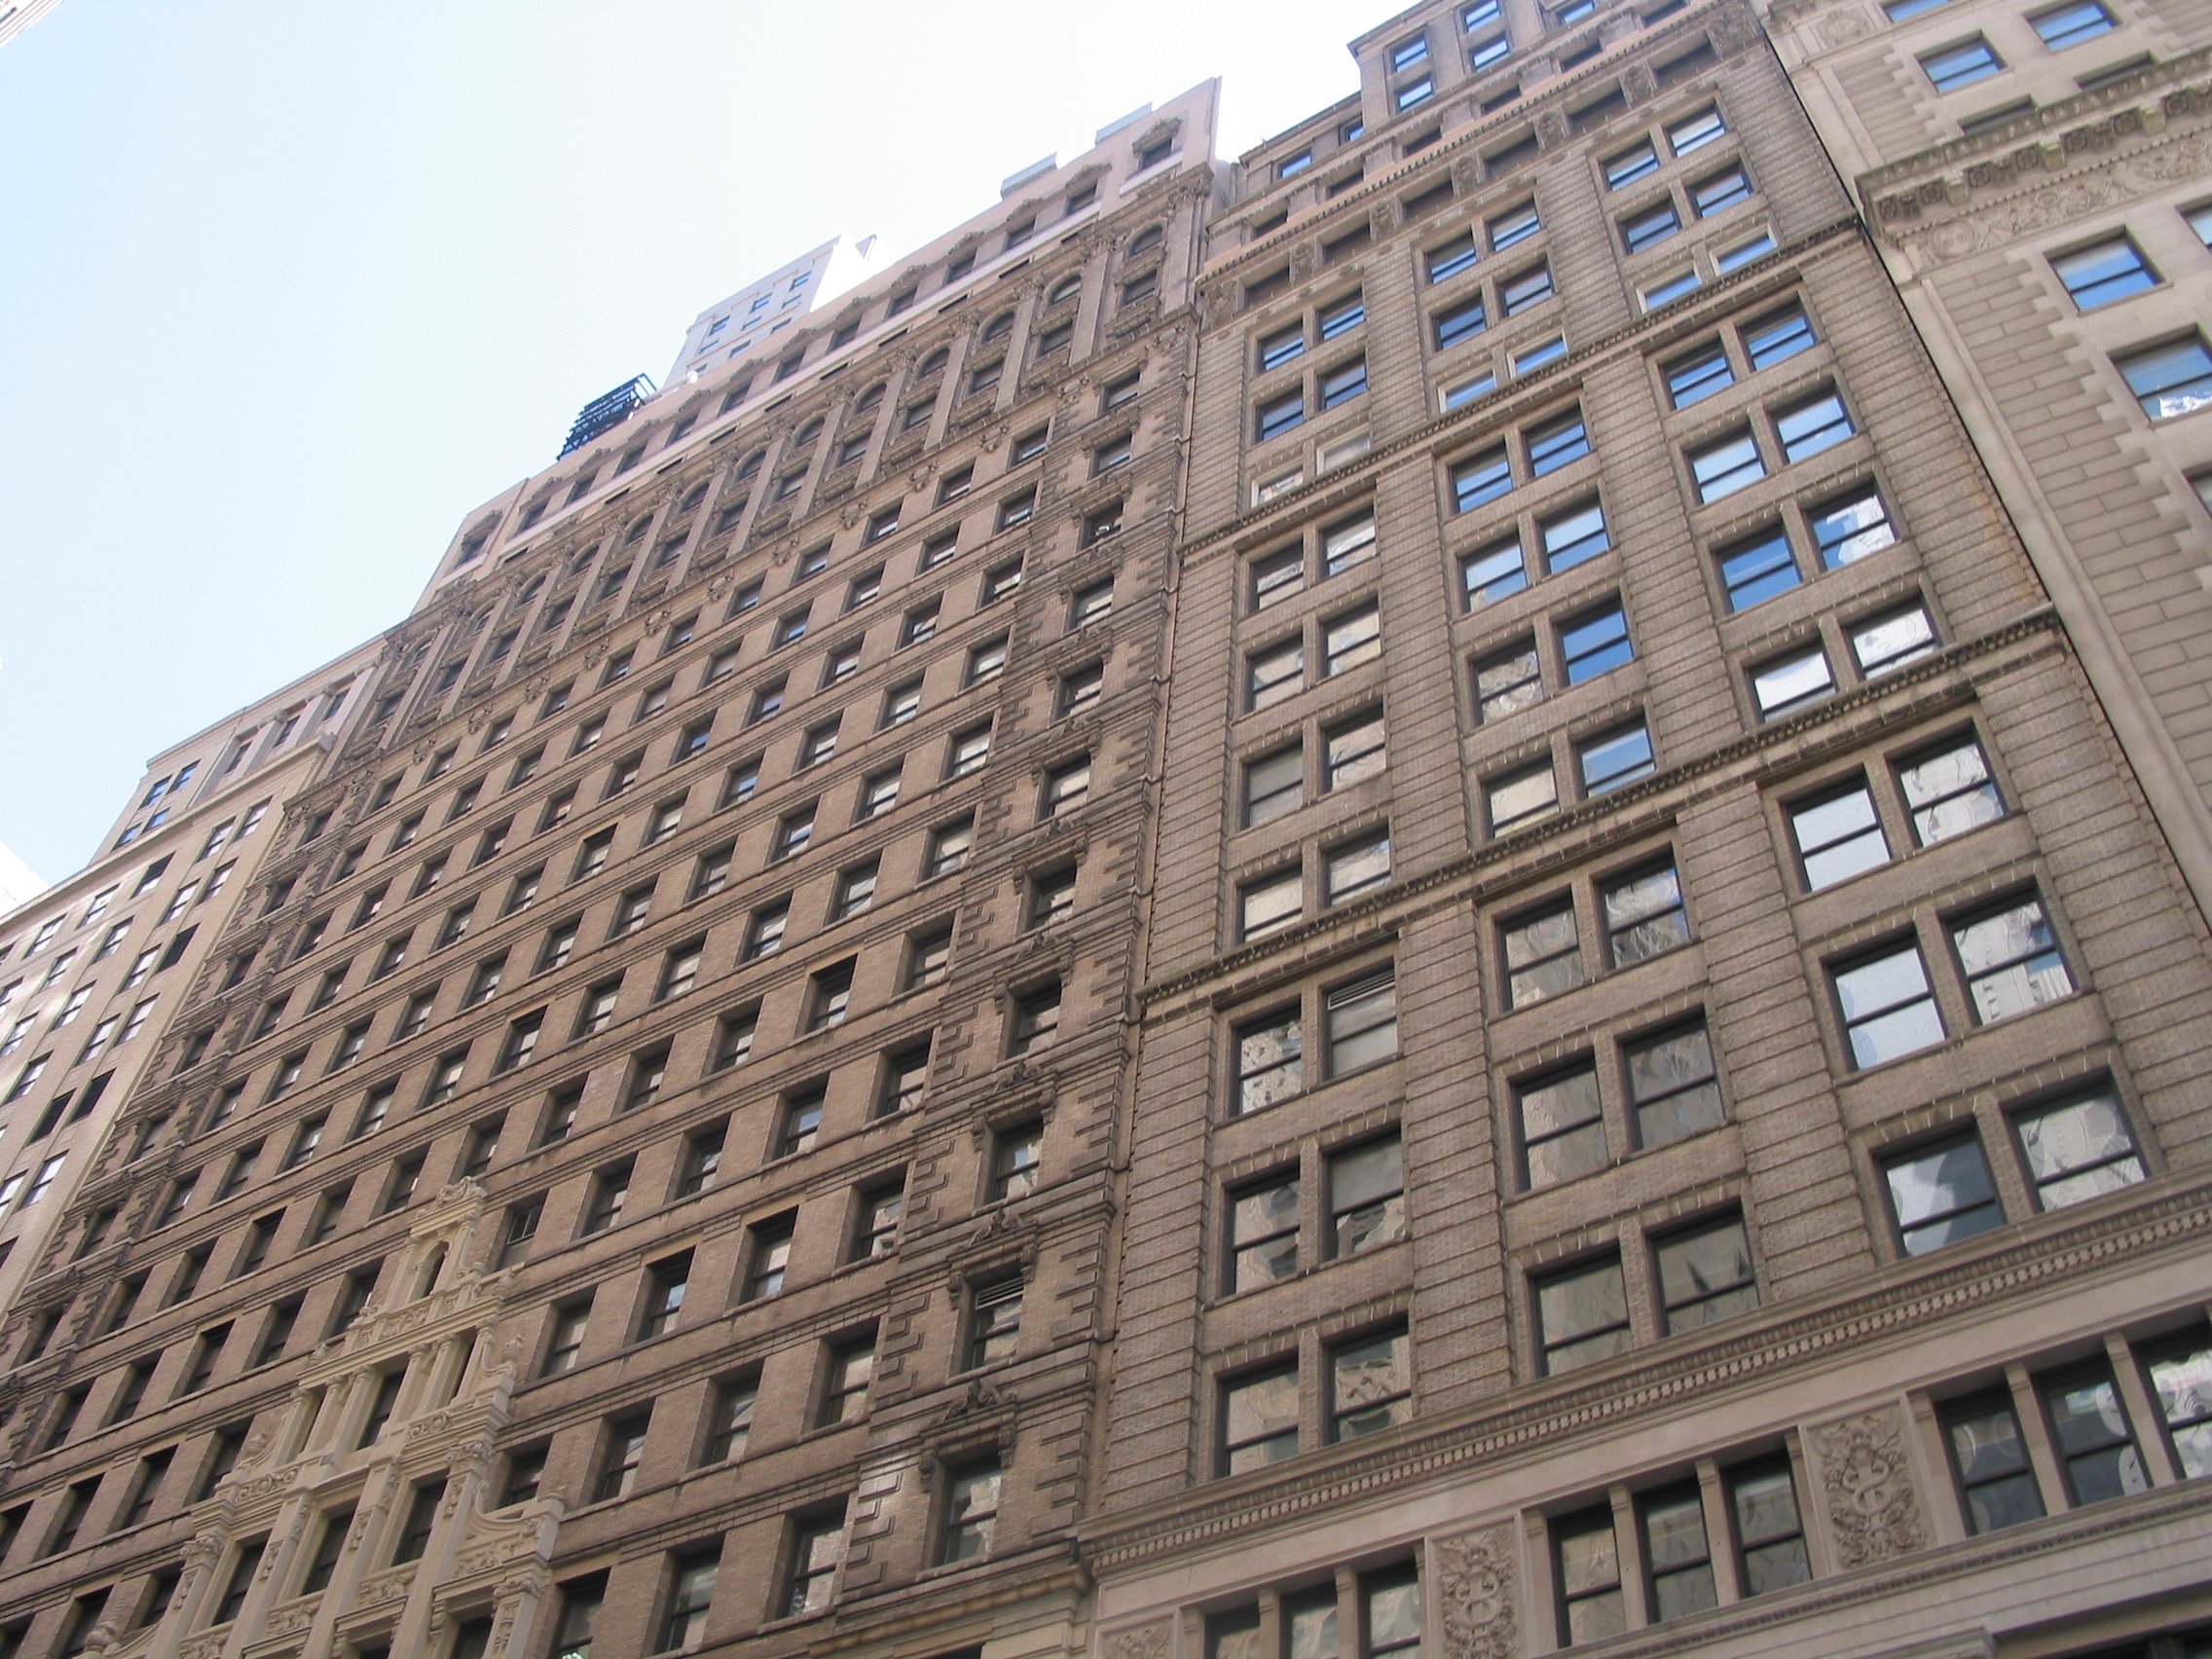
architecture, building, skyscraper, downtown, landmark, facade, property, tower block, condominium, neighbourhood, residential area